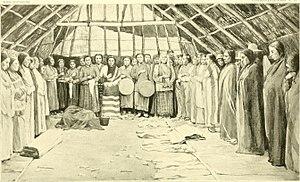
La religion Waashat, également appelée religion Washani ou religion des sept tambours, est un mouvement religieux amérindien du plateau du Columbia. L'origine de ce mouvement est incertaine mais pourrait coïncider avec l'arrivée des blancs ou d'une épidémie dans la région au début du XIXᵉ siècle. L'un des rituels de ce mouvement est la danse Waashat pratiquée avec sept tambours, d'où le nom parfois utilisé pour le désigner.